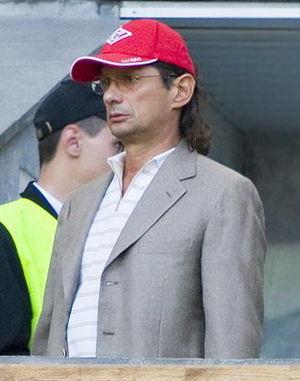
Léonid Arnoldovitch Fedoun, né le 5 avril 1956 à Kiev, en RSS d'Ukraine, est un homme d'affaires russe. Il est le vice-président du groupe Lukoil, premier producteur pétrolier de Russie.